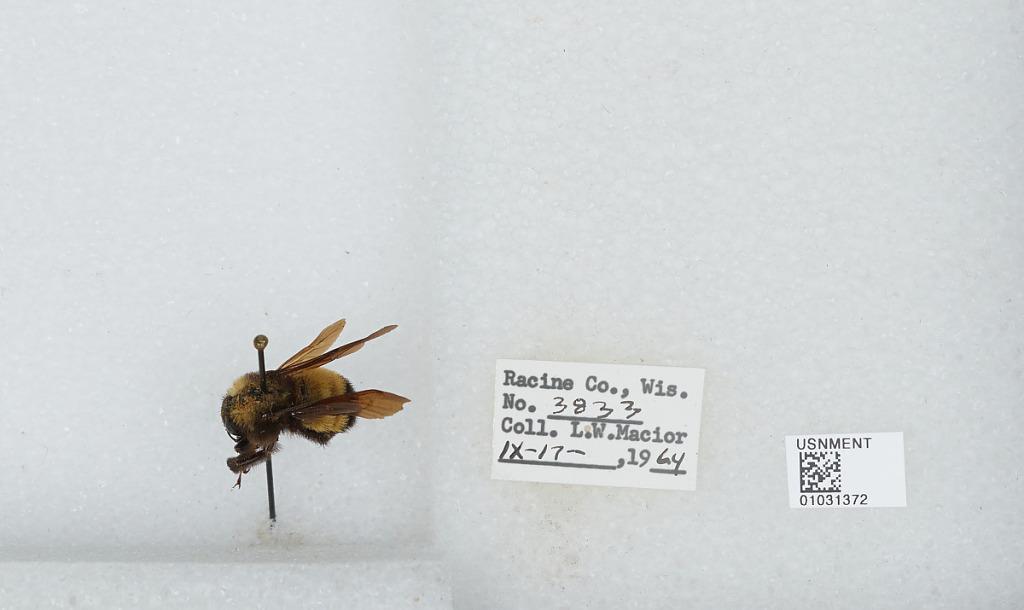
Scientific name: Bombus (Fervidobombus) pensylvanicus pensylvanicus (De Geer)
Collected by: L. Macior
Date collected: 1964-9-17
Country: United States
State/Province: Wisconsin
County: Racine
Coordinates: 42.78, -87.76